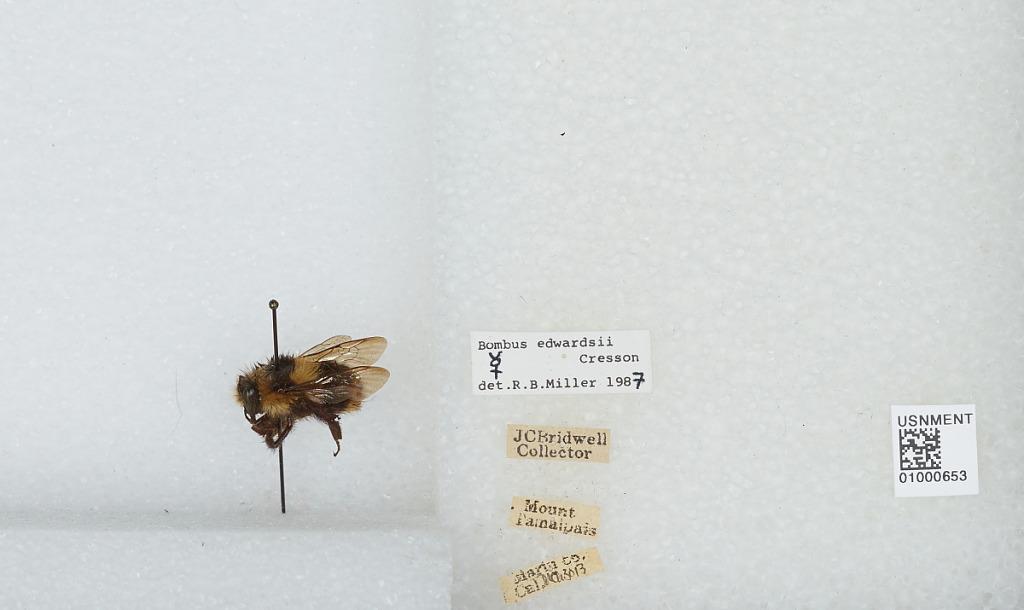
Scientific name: Bombus (Pyrobombus) melanopygus Nylander
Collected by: J. Bridwell
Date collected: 1913-3-30
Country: United States
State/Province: California
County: Marin
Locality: Mount Tamalpais
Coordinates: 37.9292, -122.578
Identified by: Miller, R. B.